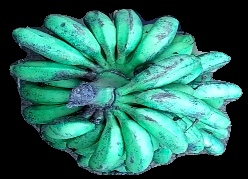
Variety: rasbale
Grade: grade3